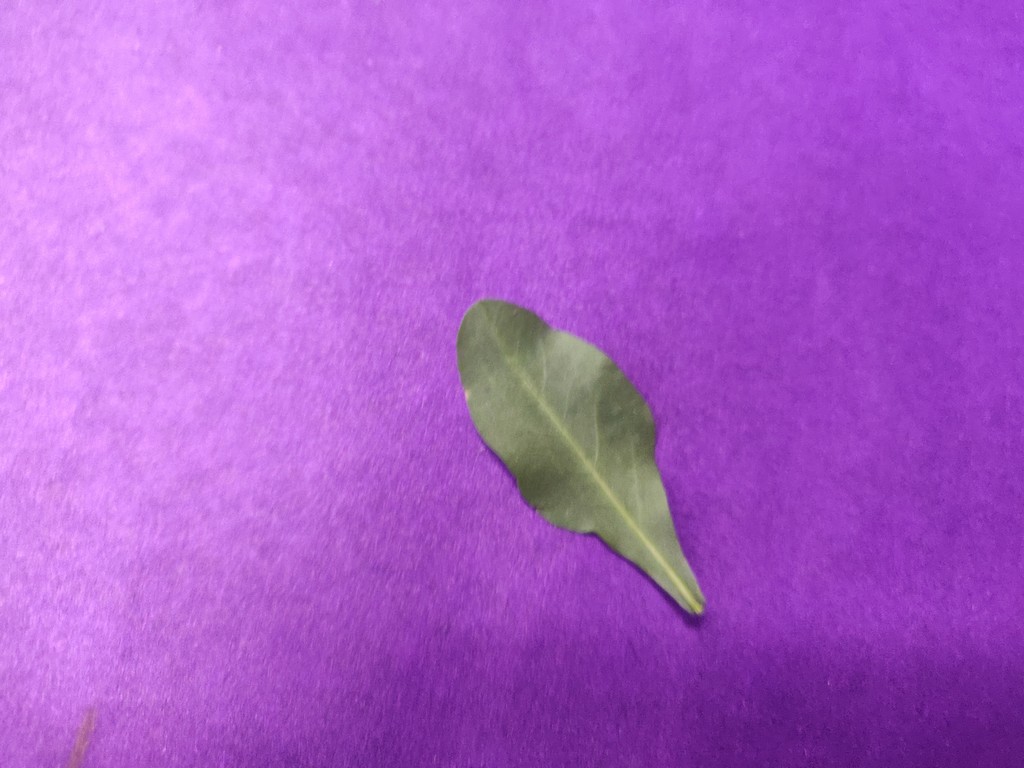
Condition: Healthy
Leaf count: single
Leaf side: back